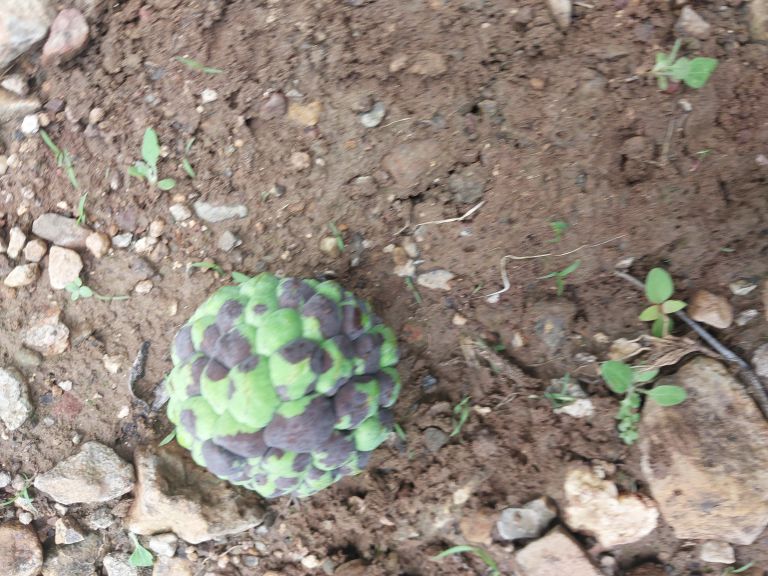
Disease label: Diplodia Rot